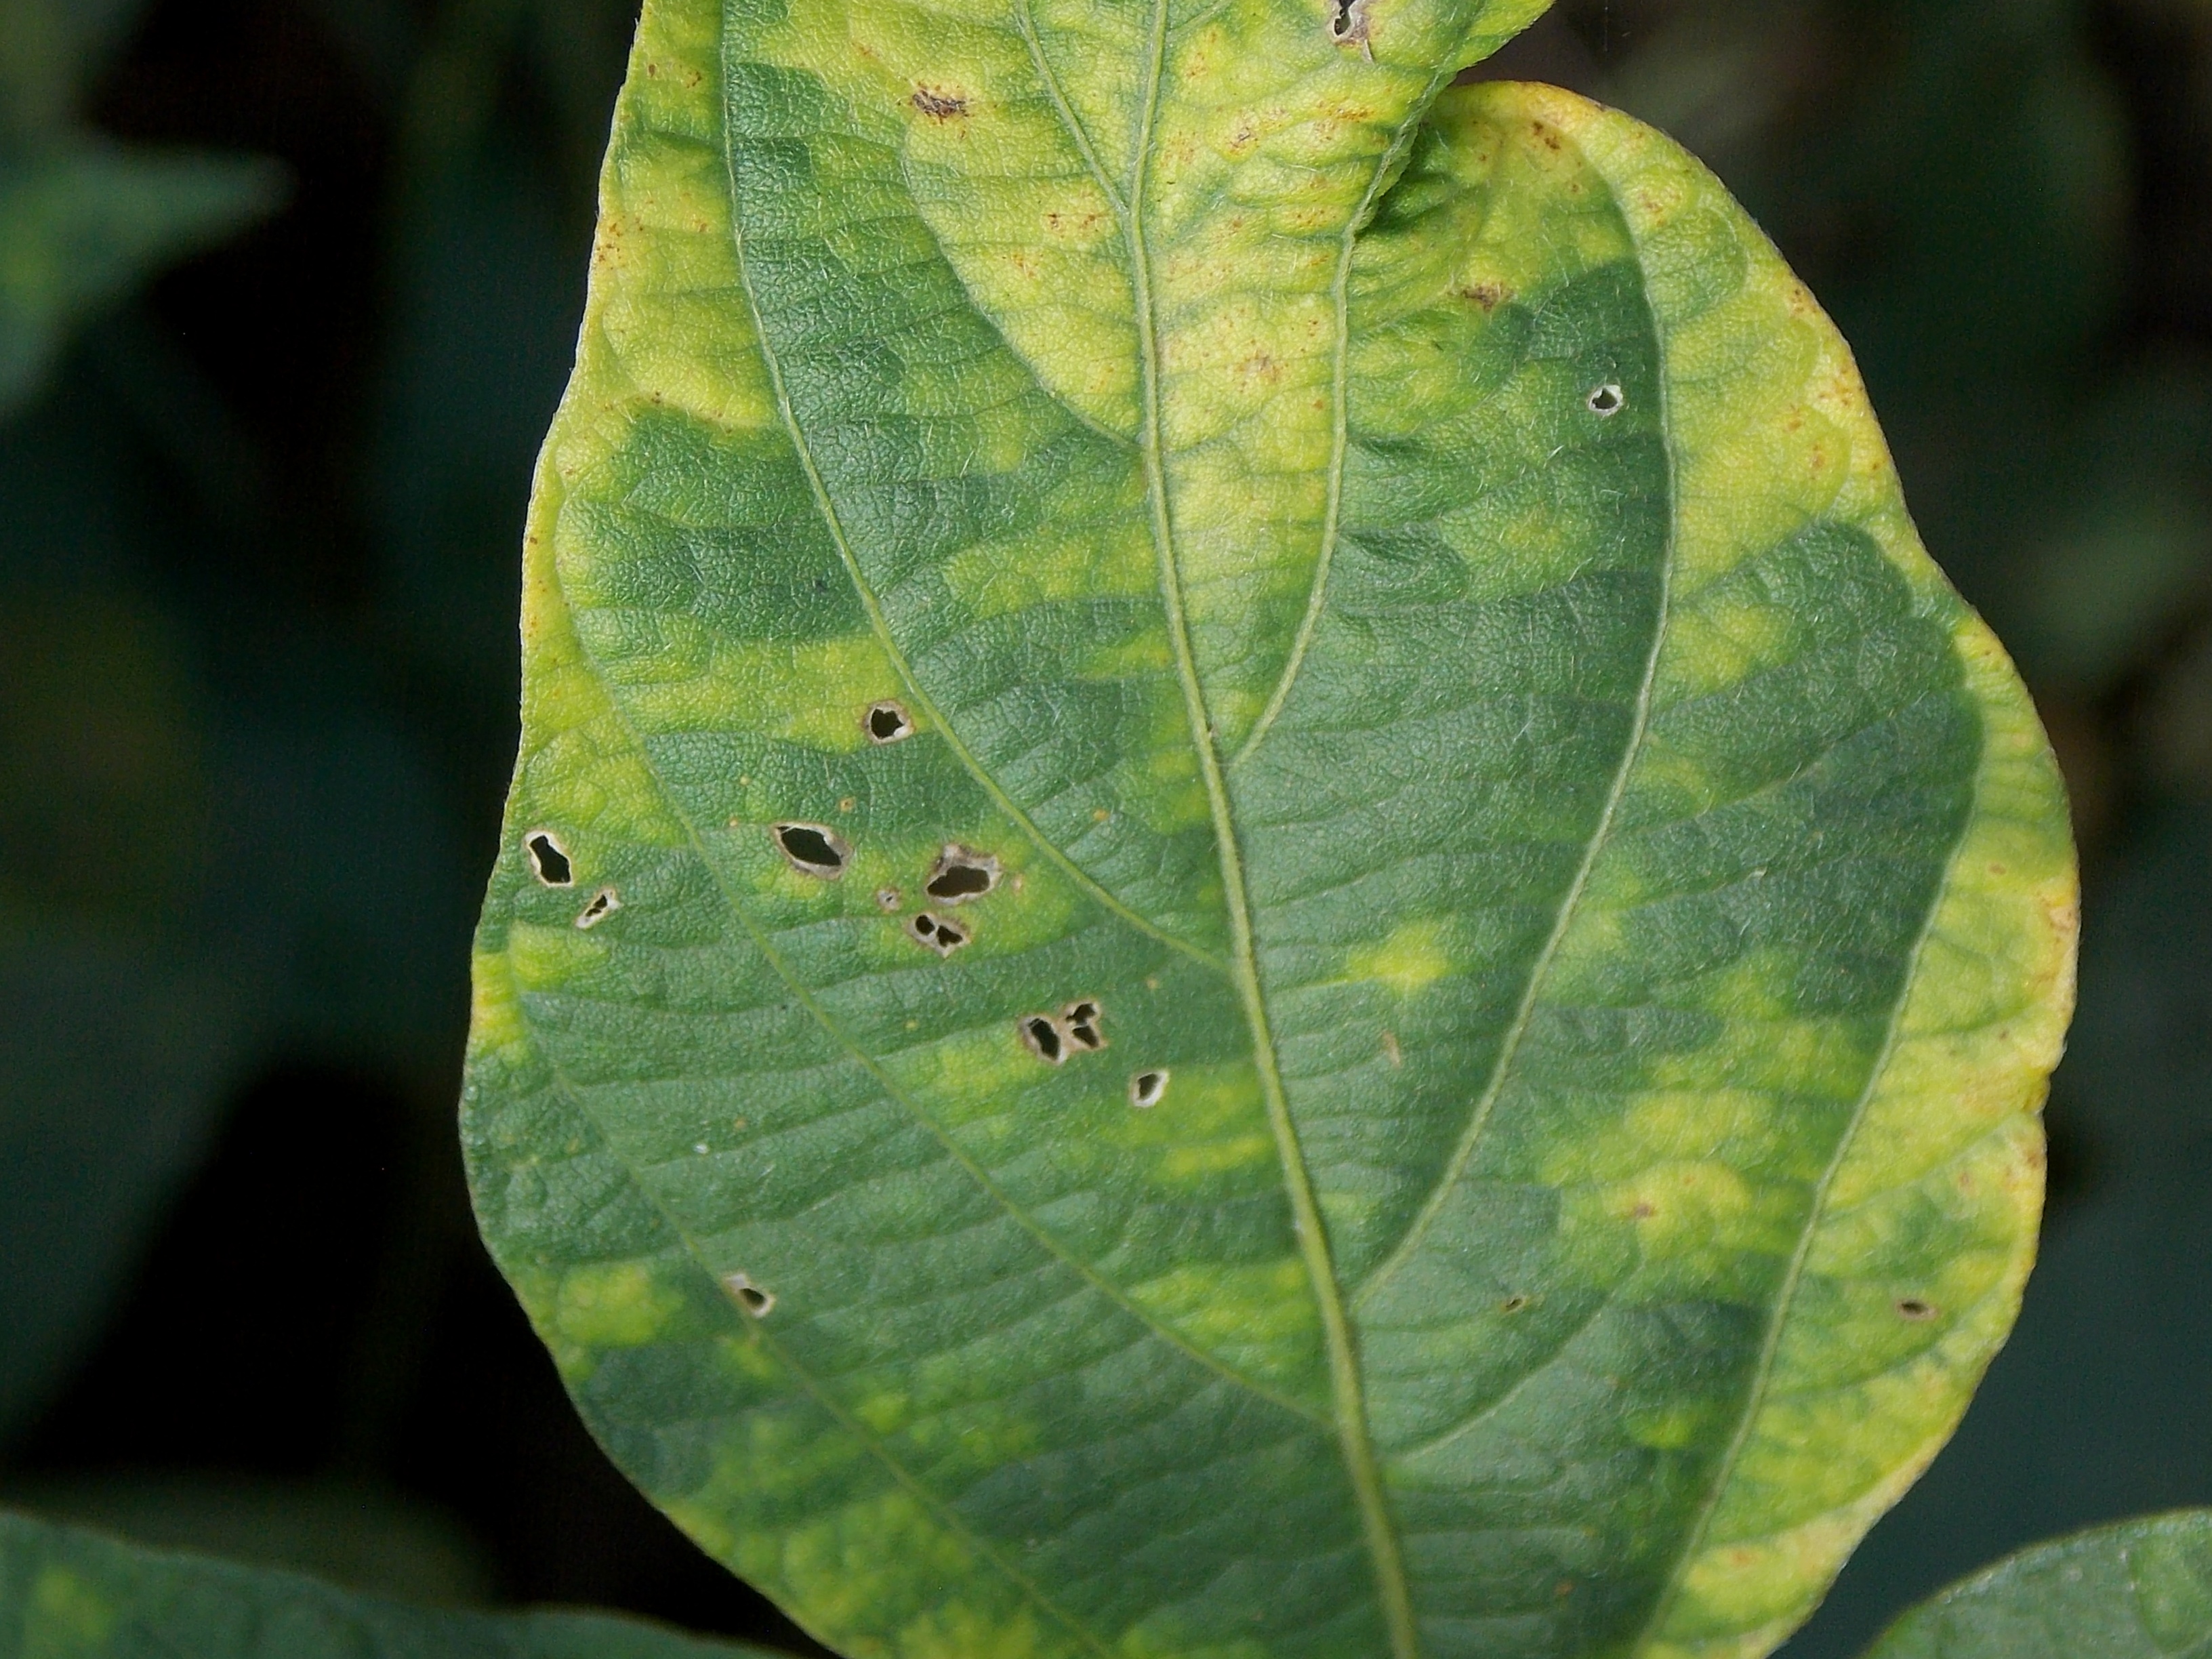
Label: Disease